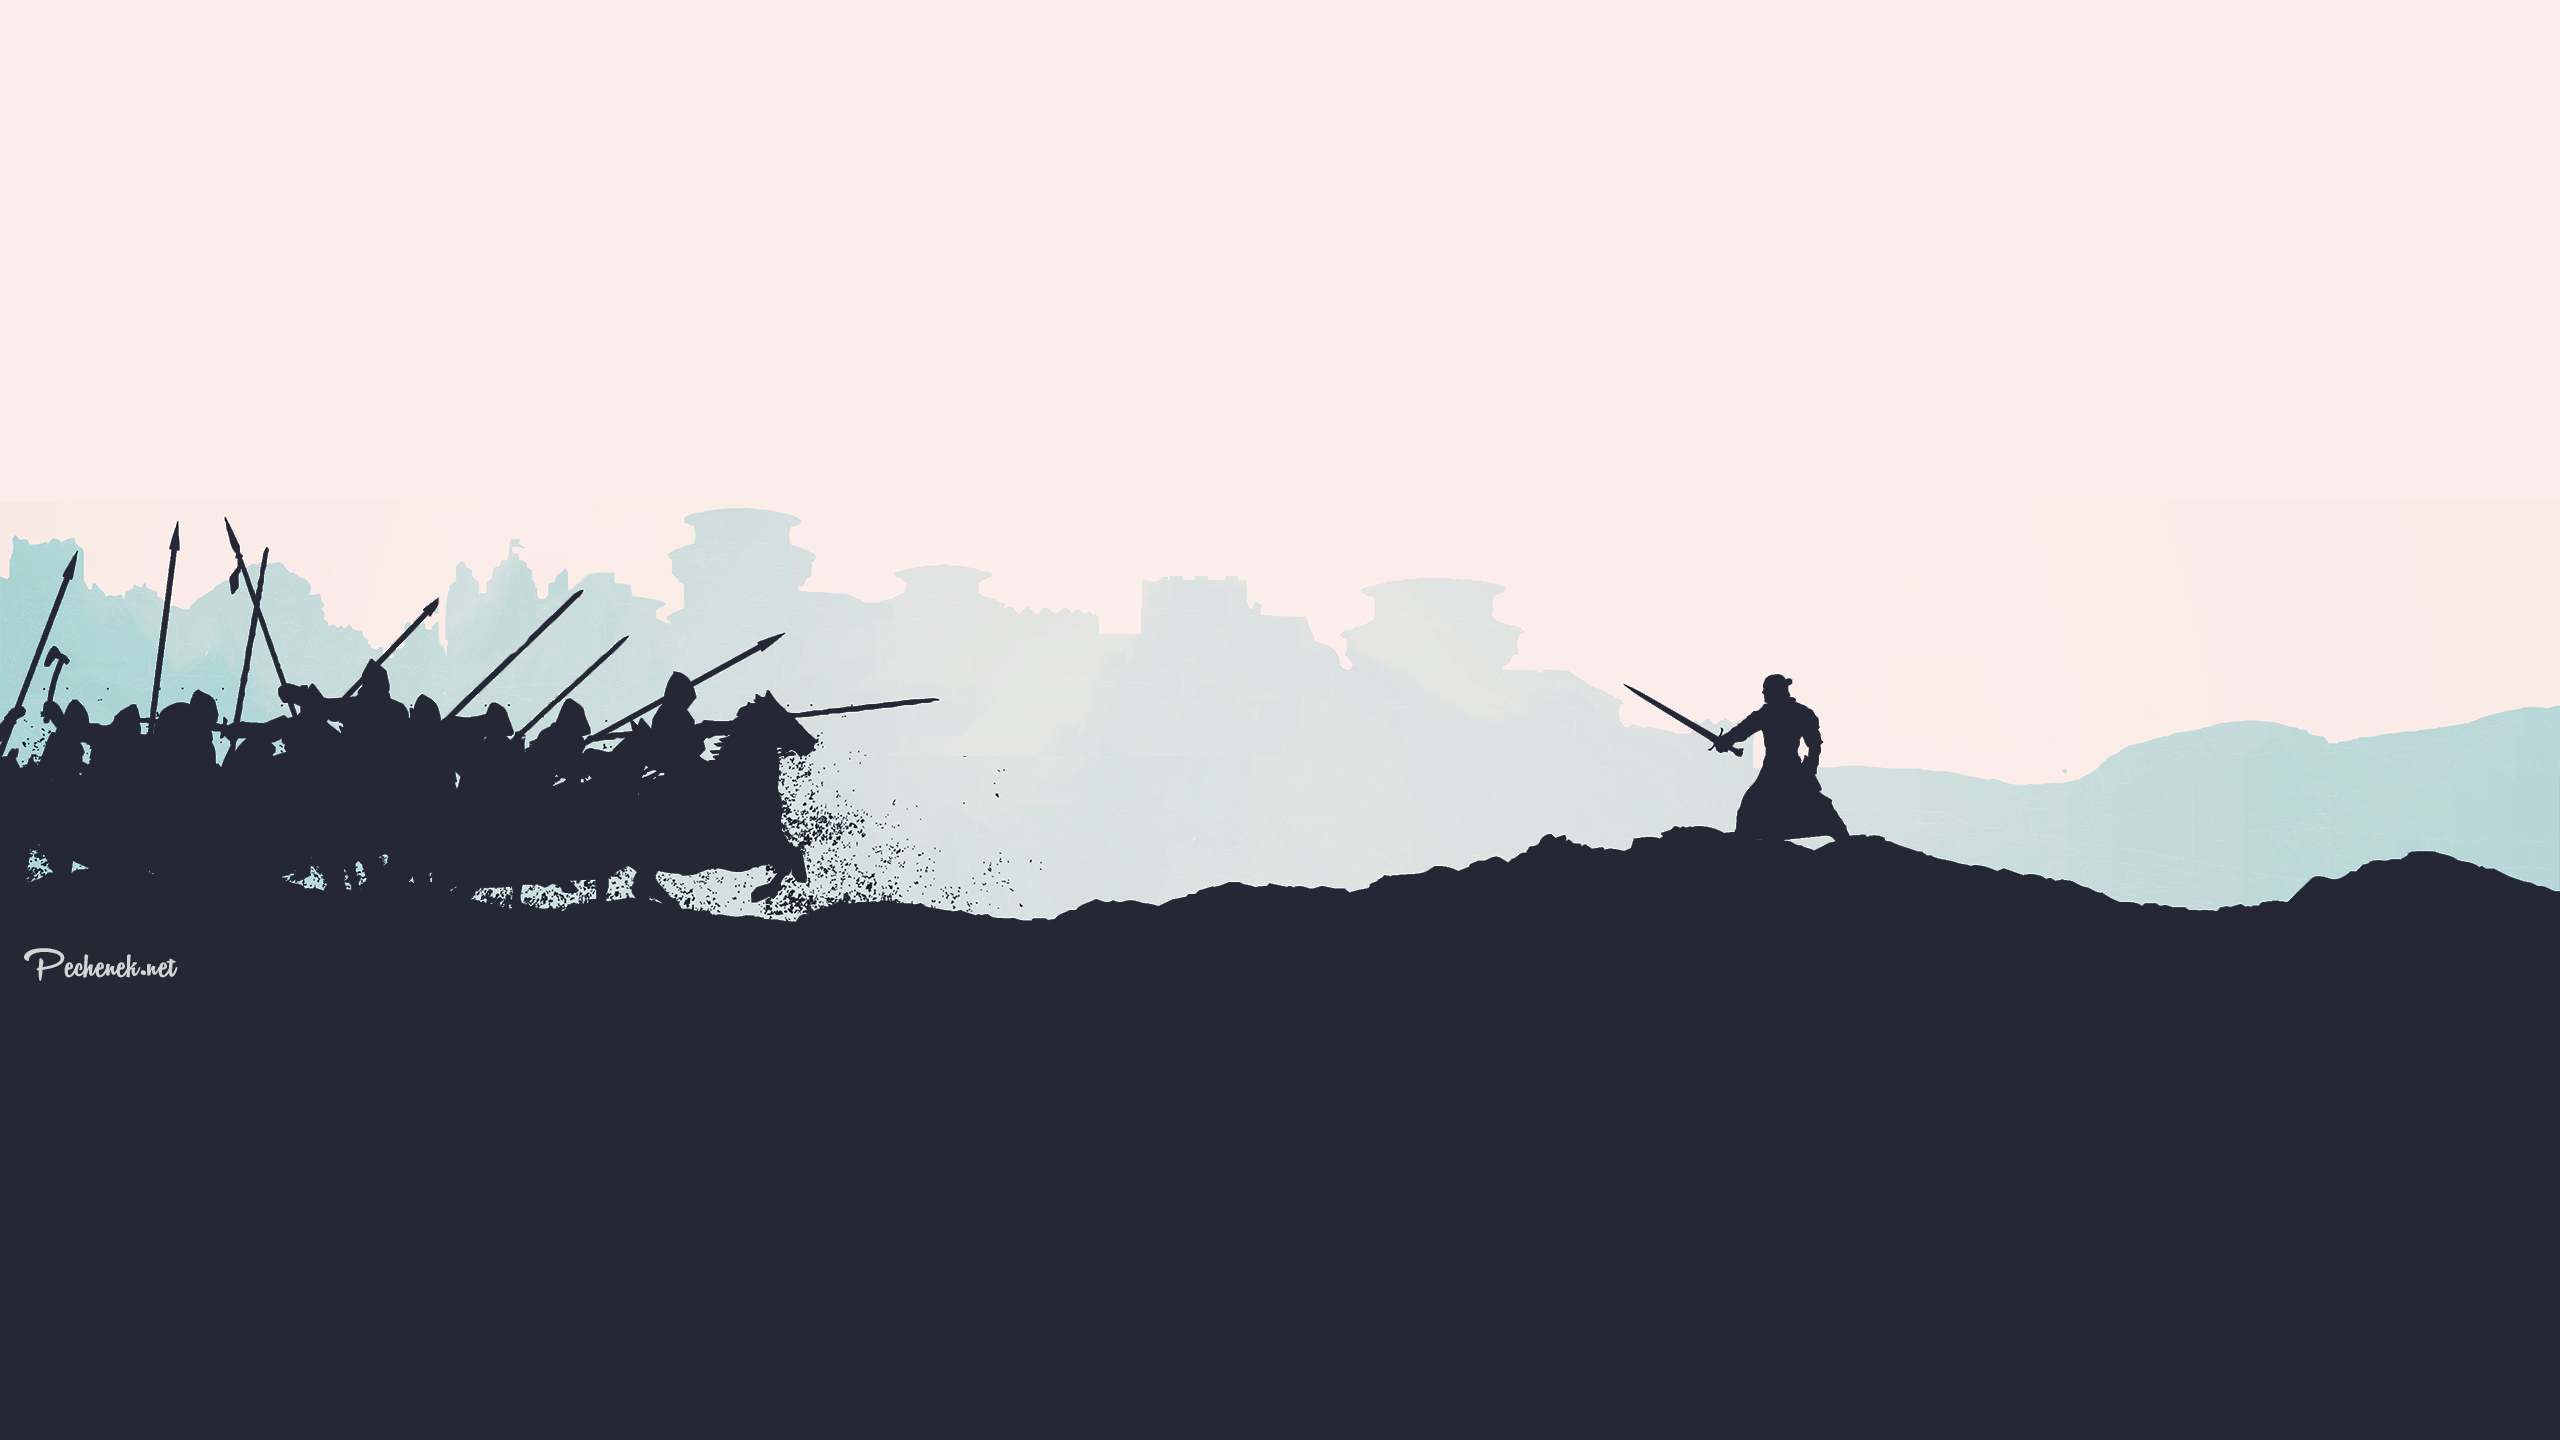
sea, wave, sky, cloud, airplane, vehicle, military organization, event, aviation, marines, helicopter, combat vehicle, smoke, aircraft, self propelled artillery, horizon, military vehicle, infantry, military, army, shadow, silhouette, landscape, backlighting, soldier, gun turret, troop, mist, military person, helicopter rotor, rotorcraft, evening, pollution